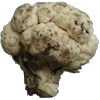
Label: Cauliflower 1